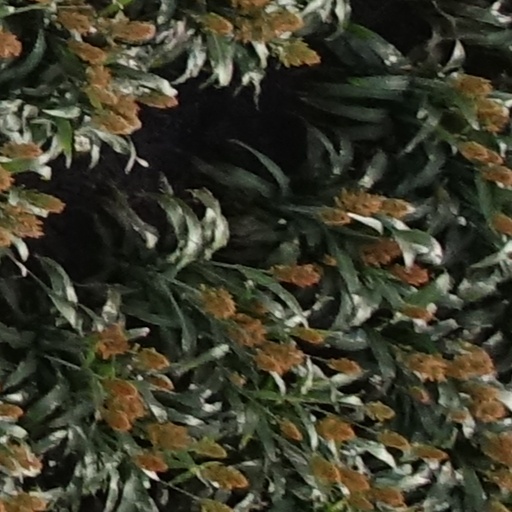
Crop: sorghum